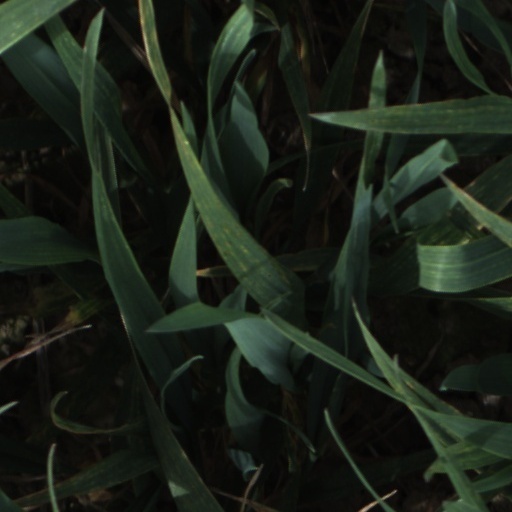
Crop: wheat